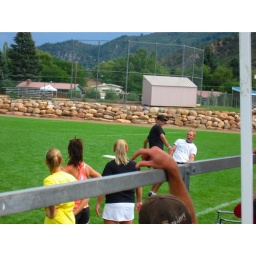
Our girl Lisa in yellow